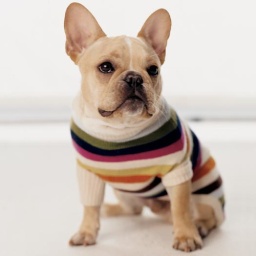
french bull dog in shirt